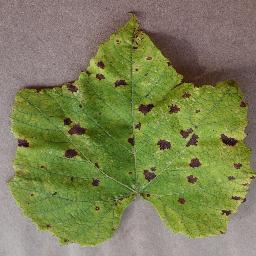
Label: Grape___Leaf_blight_(Isariopsis_Leaf_Spot)